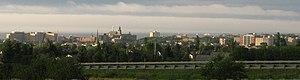
Vue panoramique de Rimouski
Rimouski est une ville du Québec, chef-lieu de la municipalité régionale de comté de Rimouski-Neigette de la région administrative du Bas-Saint-Laurent. Située dans l'estuaire du Saint-Laurent à environ 300 km en aval de la Ville de Québec, la ville a été fondée en 1696 par René Lepage de Sainte-Claire qui s'établit sur sa seigneurie à la confluence du fleuve et de la rivière Rimouski. C'est la plus grande et plus importante ville dans tout l'Est du Québec avec une population de 49 500 habitants.